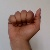
The image shows a hand gesture representing the letter 'A' in Indian Sign Language.